Samuel Miller House

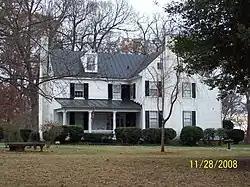
Samuel Miller House, Lynchburg VA, November 2008

The Samuel Miller House is a historic home located at Lynchburg, Virginia, United States. It is associated with Samuel Miller (1792-1869), a successful businessman and investor who was among the wealthiest men in the South during the years preceding the American Civil War. It is a large frame house erected between 1826 and 1829, and expanded and modified numerous times through the 20th century. Outbuildings consist of a cottage, stable, woodshed, and garage. The surrounding property was contested terrain during the siege of Lynchburg (June 1864), when a cavalry skirmish occurred on the property.